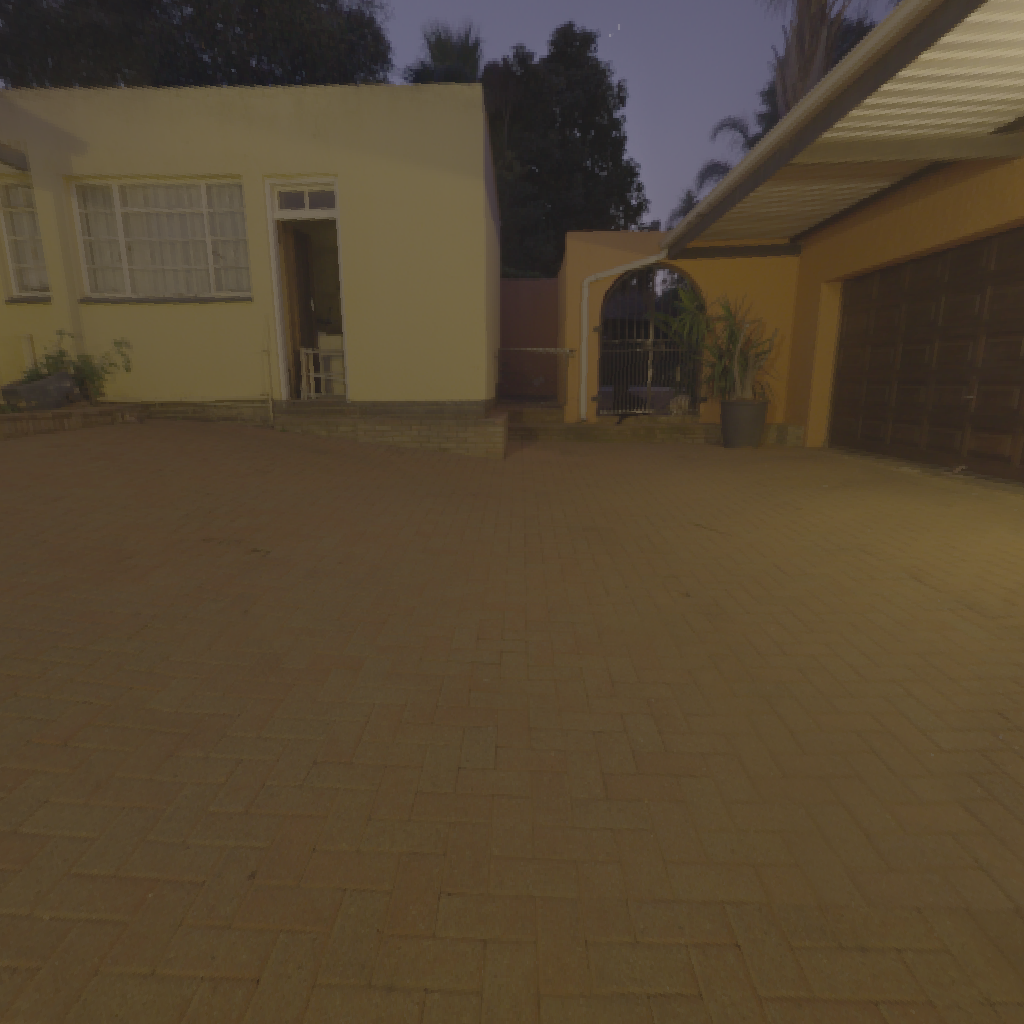
scene-linear HDR photo, Courtyard Night, outdoor, with visible sun, brick, house, moon, lamp, urban, night, clear, high contrast, artificial light, high dynamic range, physically based lighting